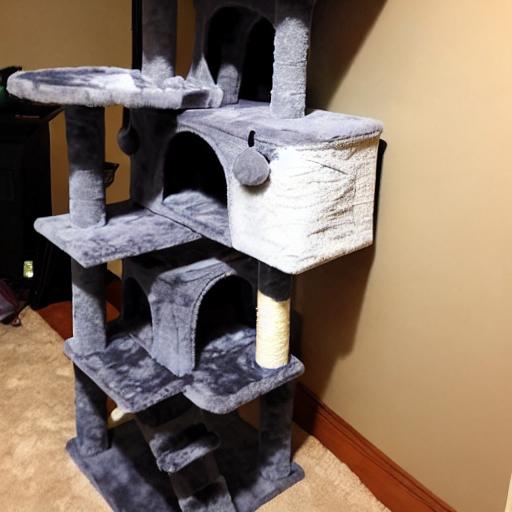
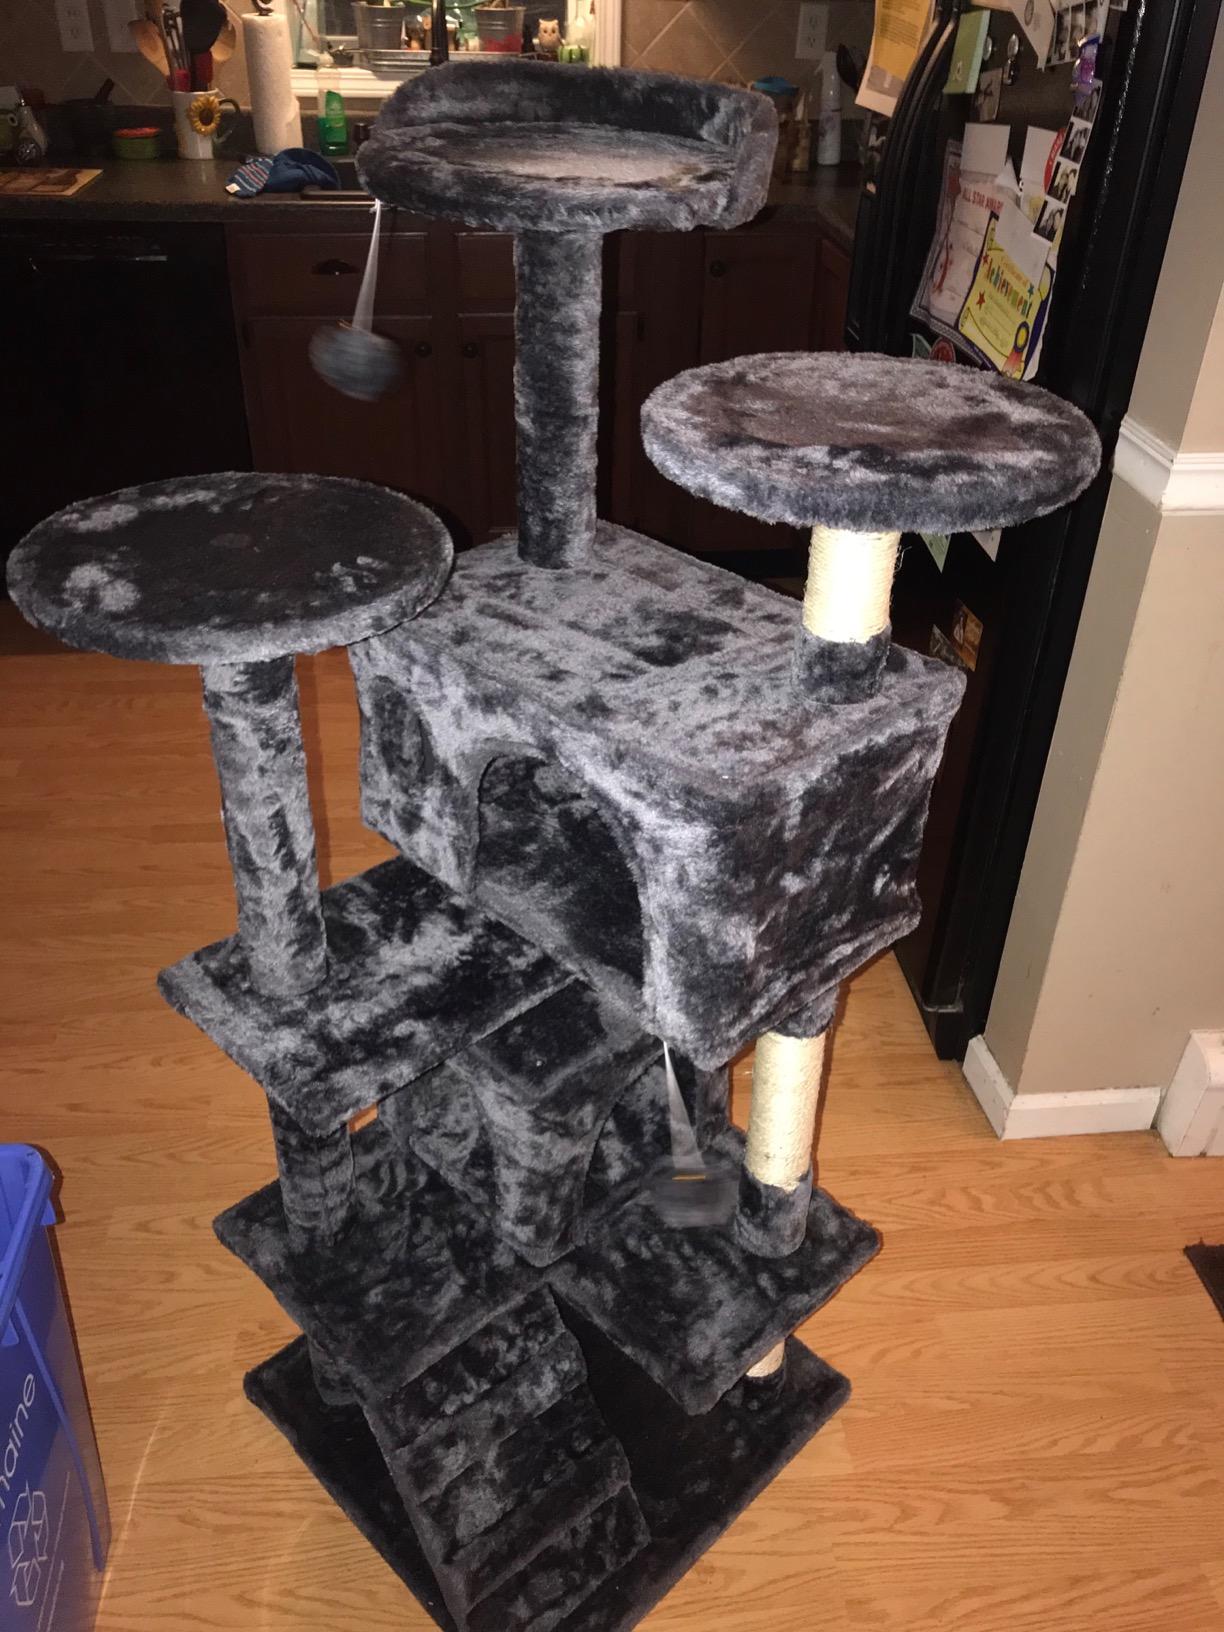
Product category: items_cat tree
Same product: no